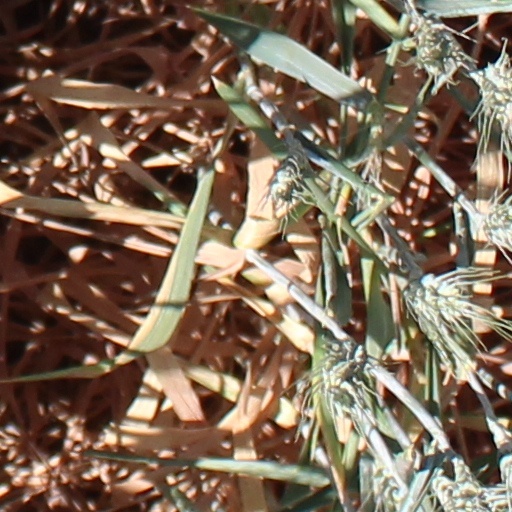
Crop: wheat